Bedford, Pennsylvania

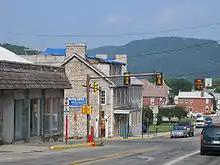
Fraser Tavern, a stone structure built after 1789, on the site of the original structure, which opened in 1758

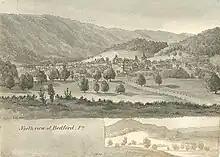
"North View of Bedford, PA" an 1840 portrait by Augustus Kollner

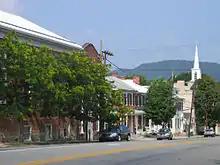
East Penn Street in Bedford

The area around Bedford was inhabited by Euro-American traders during the late 1740s and early 1750s. Permanent settlers, however, did not arrive until after Forbes Road was constructed in 1758 to support the Forbes Expedition's campaign against Fort Duquesne.